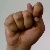
The image shows a hand gesture representing the letter 'T' in Indian Sign Language.